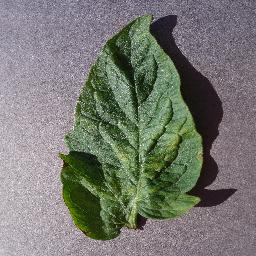
Label: Tomato___Spider_mites Two-spotted_spider_mite